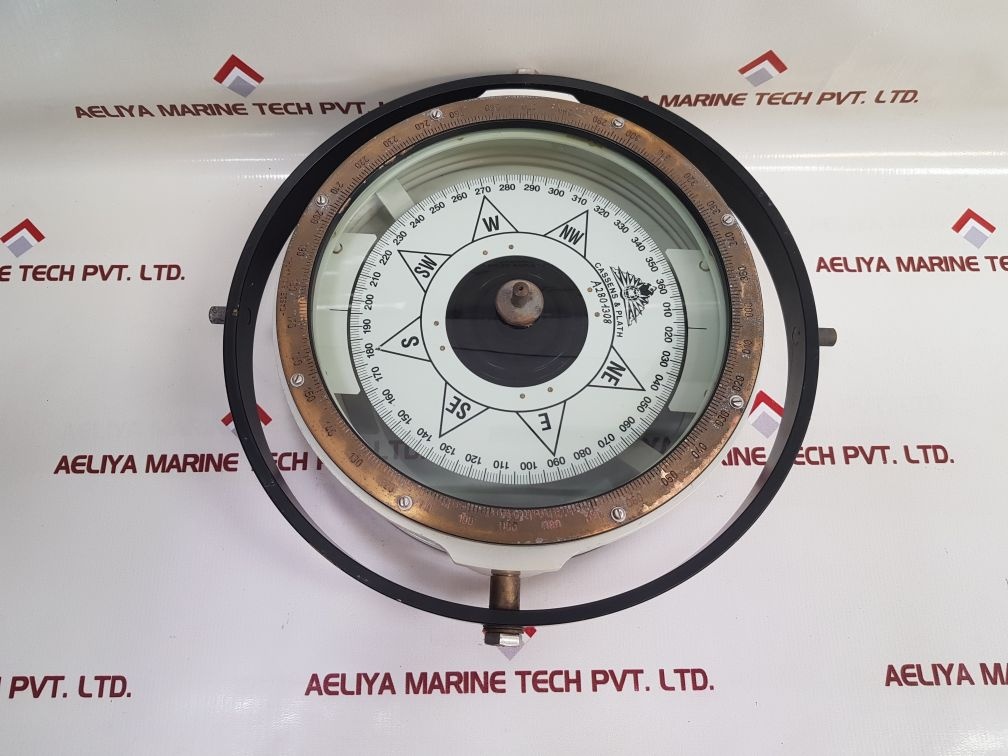
Cassens & Plath Type 11 Reflector Compass
Cassens & Plath Type 11 Reflector Compass Cassens & Plath Gmbh 010-360 000-350 A2801308 0735 08 Type 11-reflector Compass Type 11 Compass Germany Weight: 15.200 Kg
Brand: Cassens & Plath
Category: Arts & Entertainment > Hobbies & Creative Arts > Arts & Crafts > Art & Crafting Tools > Craft Measuring & Marking Tools > Drafting Compasses